Albert L. Lewis

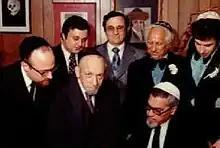
Lewis (seated, right) witnessing a ketubah, Jewish marriage document, 1974

During his tenure at Temple Beth Sholom, he served in a number of positions for major organizations of Conservative Judaism, including service on the Rabbinic Placement Commission of the Rabbinical Assembly, on the Education Commission of the United Synagogue of Conservative Judaism (USCJ), and five years as chairman of the National Youth Commission for the USCJ. In 1956, he led the first United Synagogue Youth (USY) pilgrimage to Europe and Israel—a group of eleven students that launched a program that now counts thousands of students among its past participants -- continuing to lead pilgrimages for students and for adults to Israel, Europe, and Russia for many years thereafter. In 1967, shortly following the Six-Day War, he took a year-long sabbatical in Israel, visiting Egypt to retrace the route of the Biblical Exodus, writing a series of articles for Christian readers, in addition to the synagogue bulletins he wrote for his congregation, and teaching at Oranim Academic College.